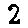
Label: 2